Third Ion C. Brătianu cabinet

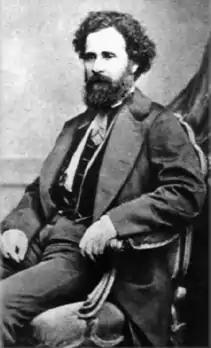
Ion C. Brătianu

The third cabinet of Ion C. Brătianu ruled Romania from 11 July 1879 to 9 April 1881.